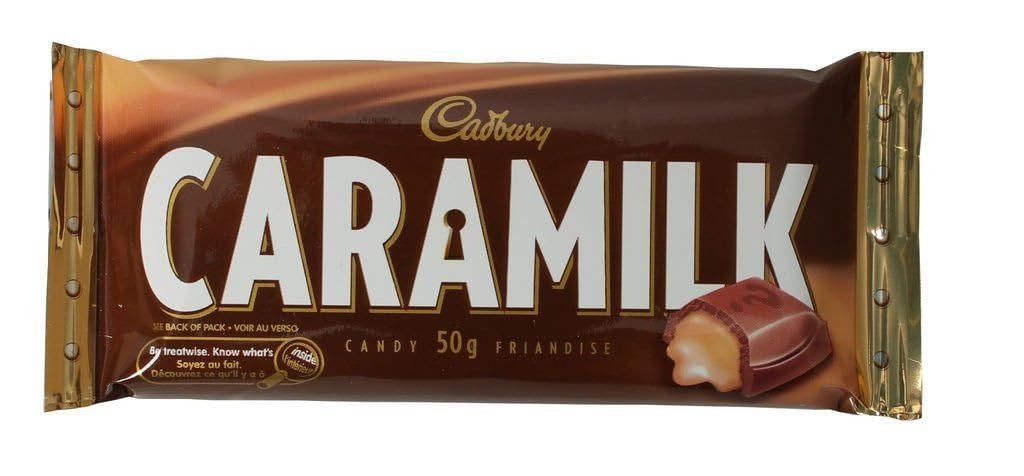
Item Name: Lot of 24 Caramilk Bars 50 Grams Each From Canada by Cadbury
Bullet Point 1: Enjoy creamy Cadbury chocolate on the outside and soft Caramilk caramel on the inside
Bullet Point 2: TOP # 4 BEST IN CANADA
Bullet Point 3: Rich, filling and mouth watering milk chocolate Cadbury chocolate
Bullet Point 4: Individual Chocolate Cubes With Cadbury Caramel Filling
Bullet Point 5: Made In Canada
Product Description: Caramilk is a well-loved brand entrenched in Canadian heritage for over 40 years. It currently holds the #4 spot of the top single chocolate bars across the Canadian market. Canadian consumers love the brand because it offers them a sensuous experience through the indulgence of silky smooth Cadbury chocolate and soft, flowing creamy caramel that they take the time to enjoy
Value: 24.0
Unit: Count

Price: 24.99